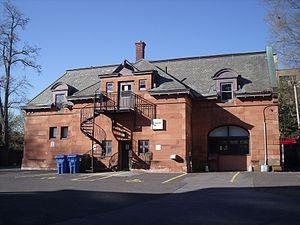
L'annexe de la Maison Charles Rudolph Hosmer (1901), 3630 promenade Sir-William-Osler (rue Drummond), Montréal, Québec, Canada.
La maison Charles-Rudolph-Hosmer est une maison bourgeoise située dans le Mille carré doré à Montréal au Canada. Elle a été à l’origine la résidence de Charles Rudolph Hosmer, un homme d’affaires montréalais ayant fait fortune notamment dans les domaines de la télégraphie et du commerce de la farine.